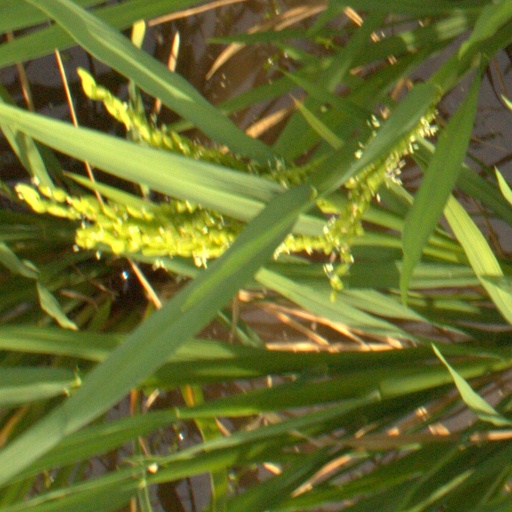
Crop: rice